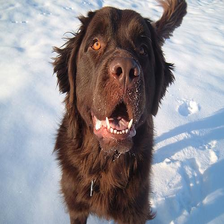
Species: dog
Breed: newfoundland